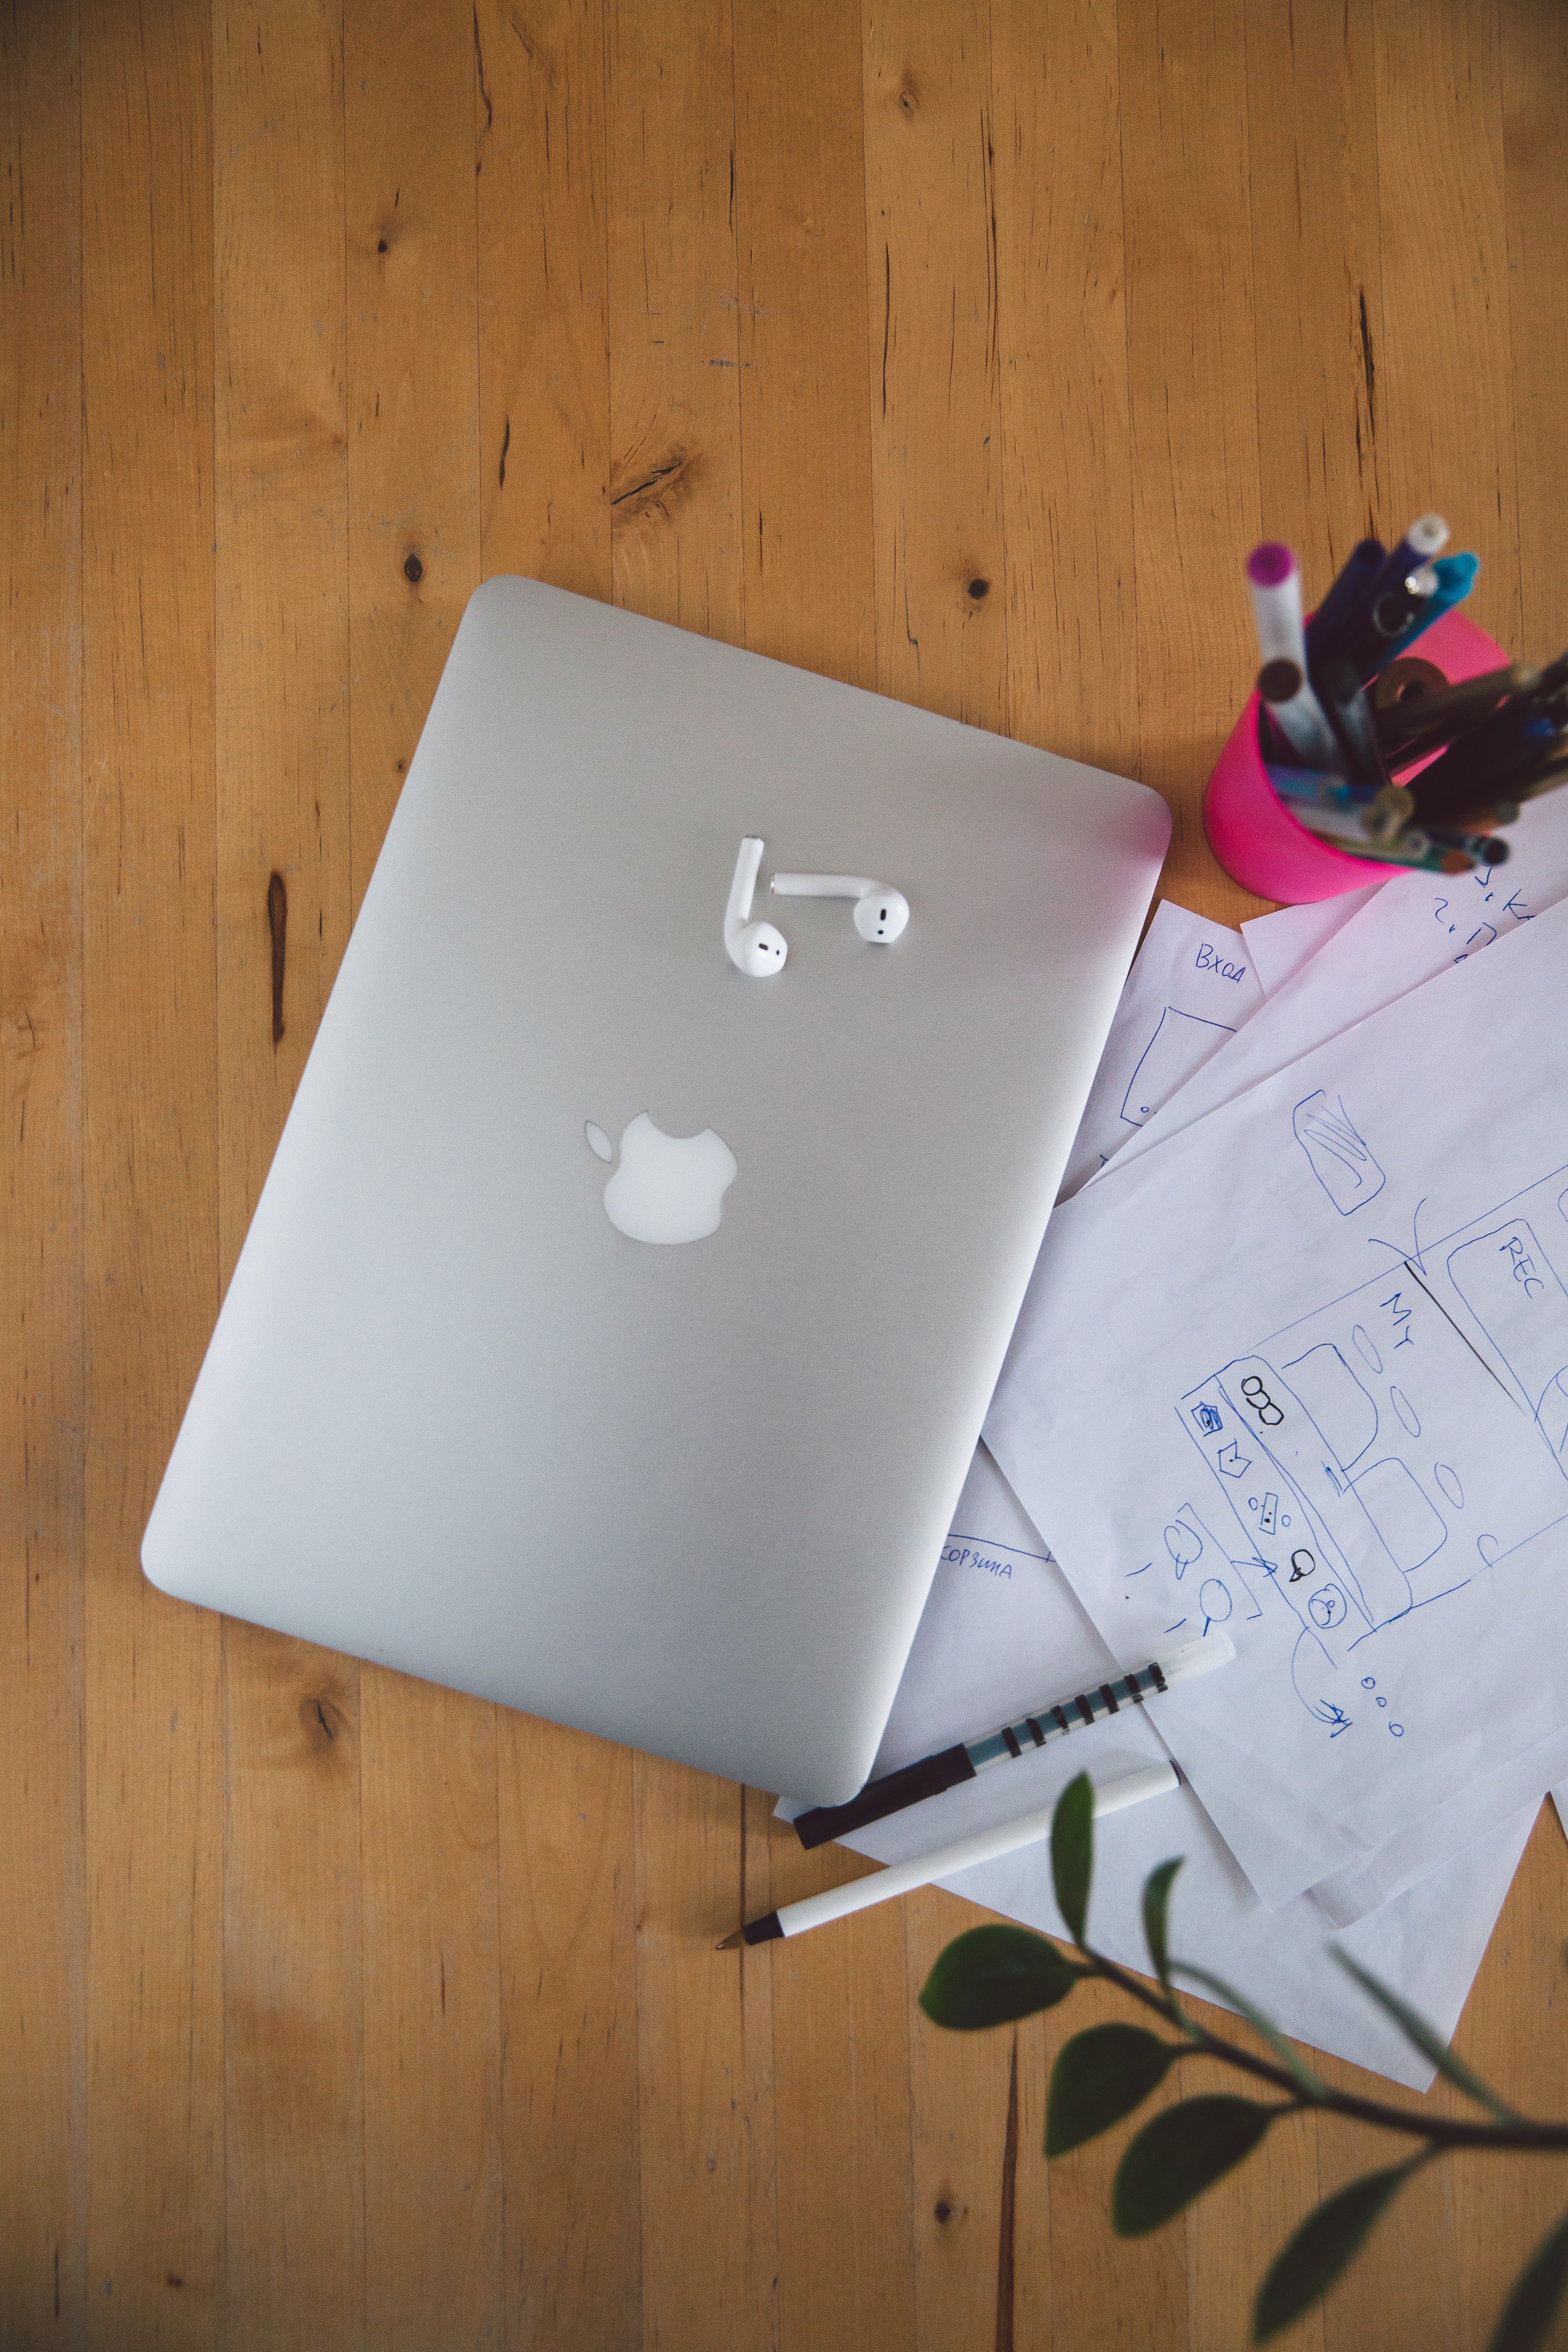
book, laptop, netbook, technology, electronic device